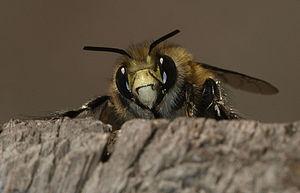
Anthophora plumipes est une espèce d'abeilles sauvages de la famille des apidés appelée l’Anthophore aux pattes poilues. C'est une abeille solitaire, à longue langue qui butine généralement les fleurs à corolles profondes.